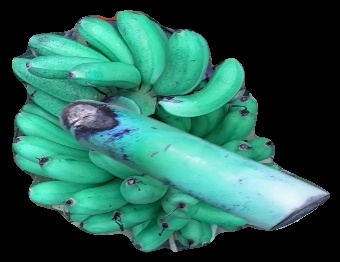
Variety: rasbale
Grade: grade1